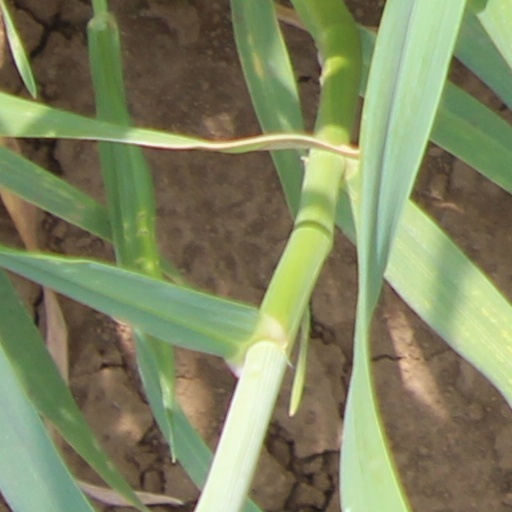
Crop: wheat